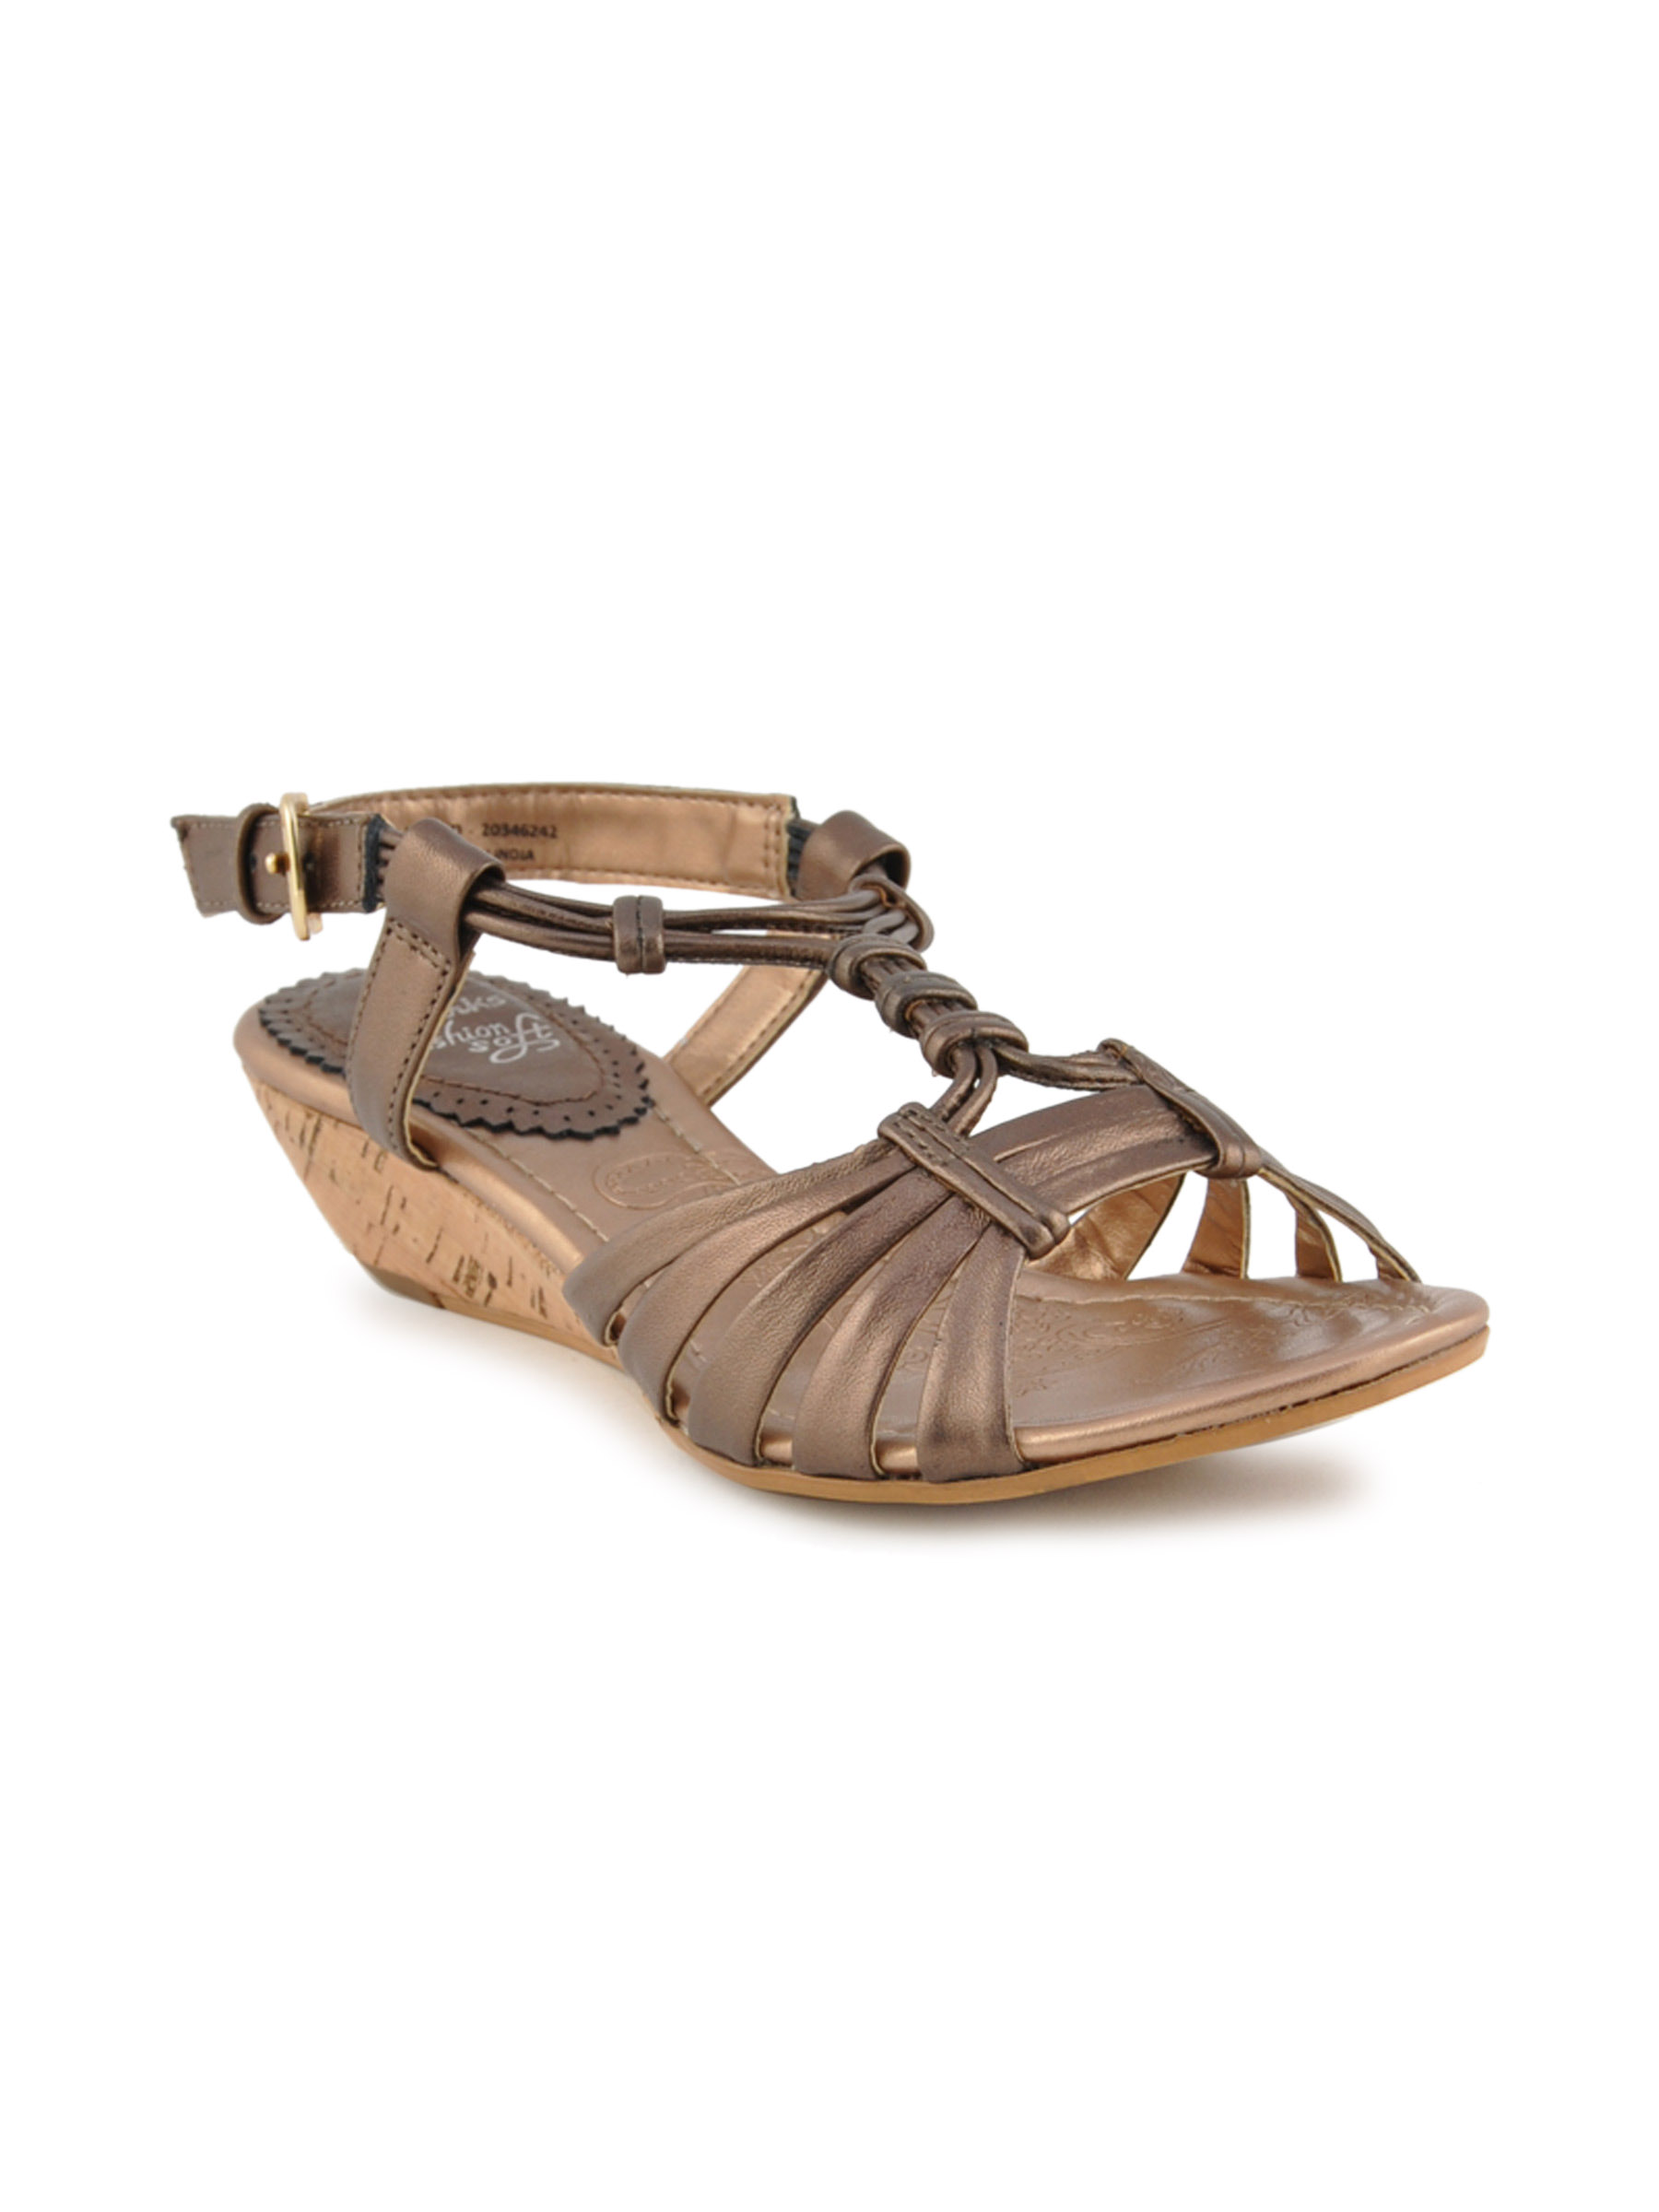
Clarks Women Shavi Knot Leather Brown Heels
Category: Footwear / Shoes / Heels
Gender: Women
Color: Brown
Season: Fall 2012
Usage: Casual